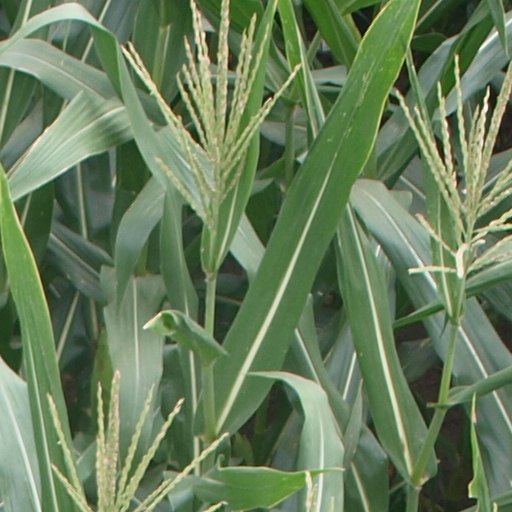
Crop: maize; corn